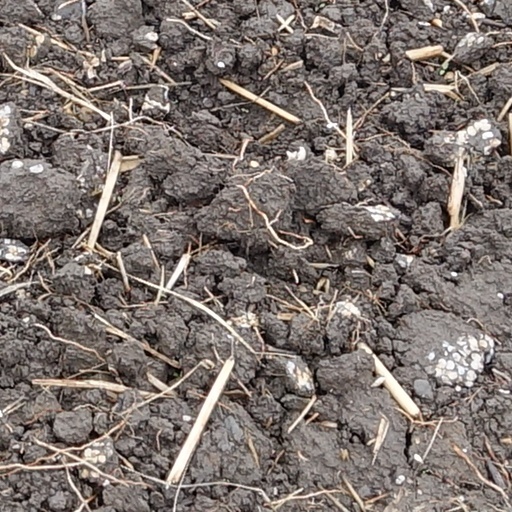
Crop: wheat